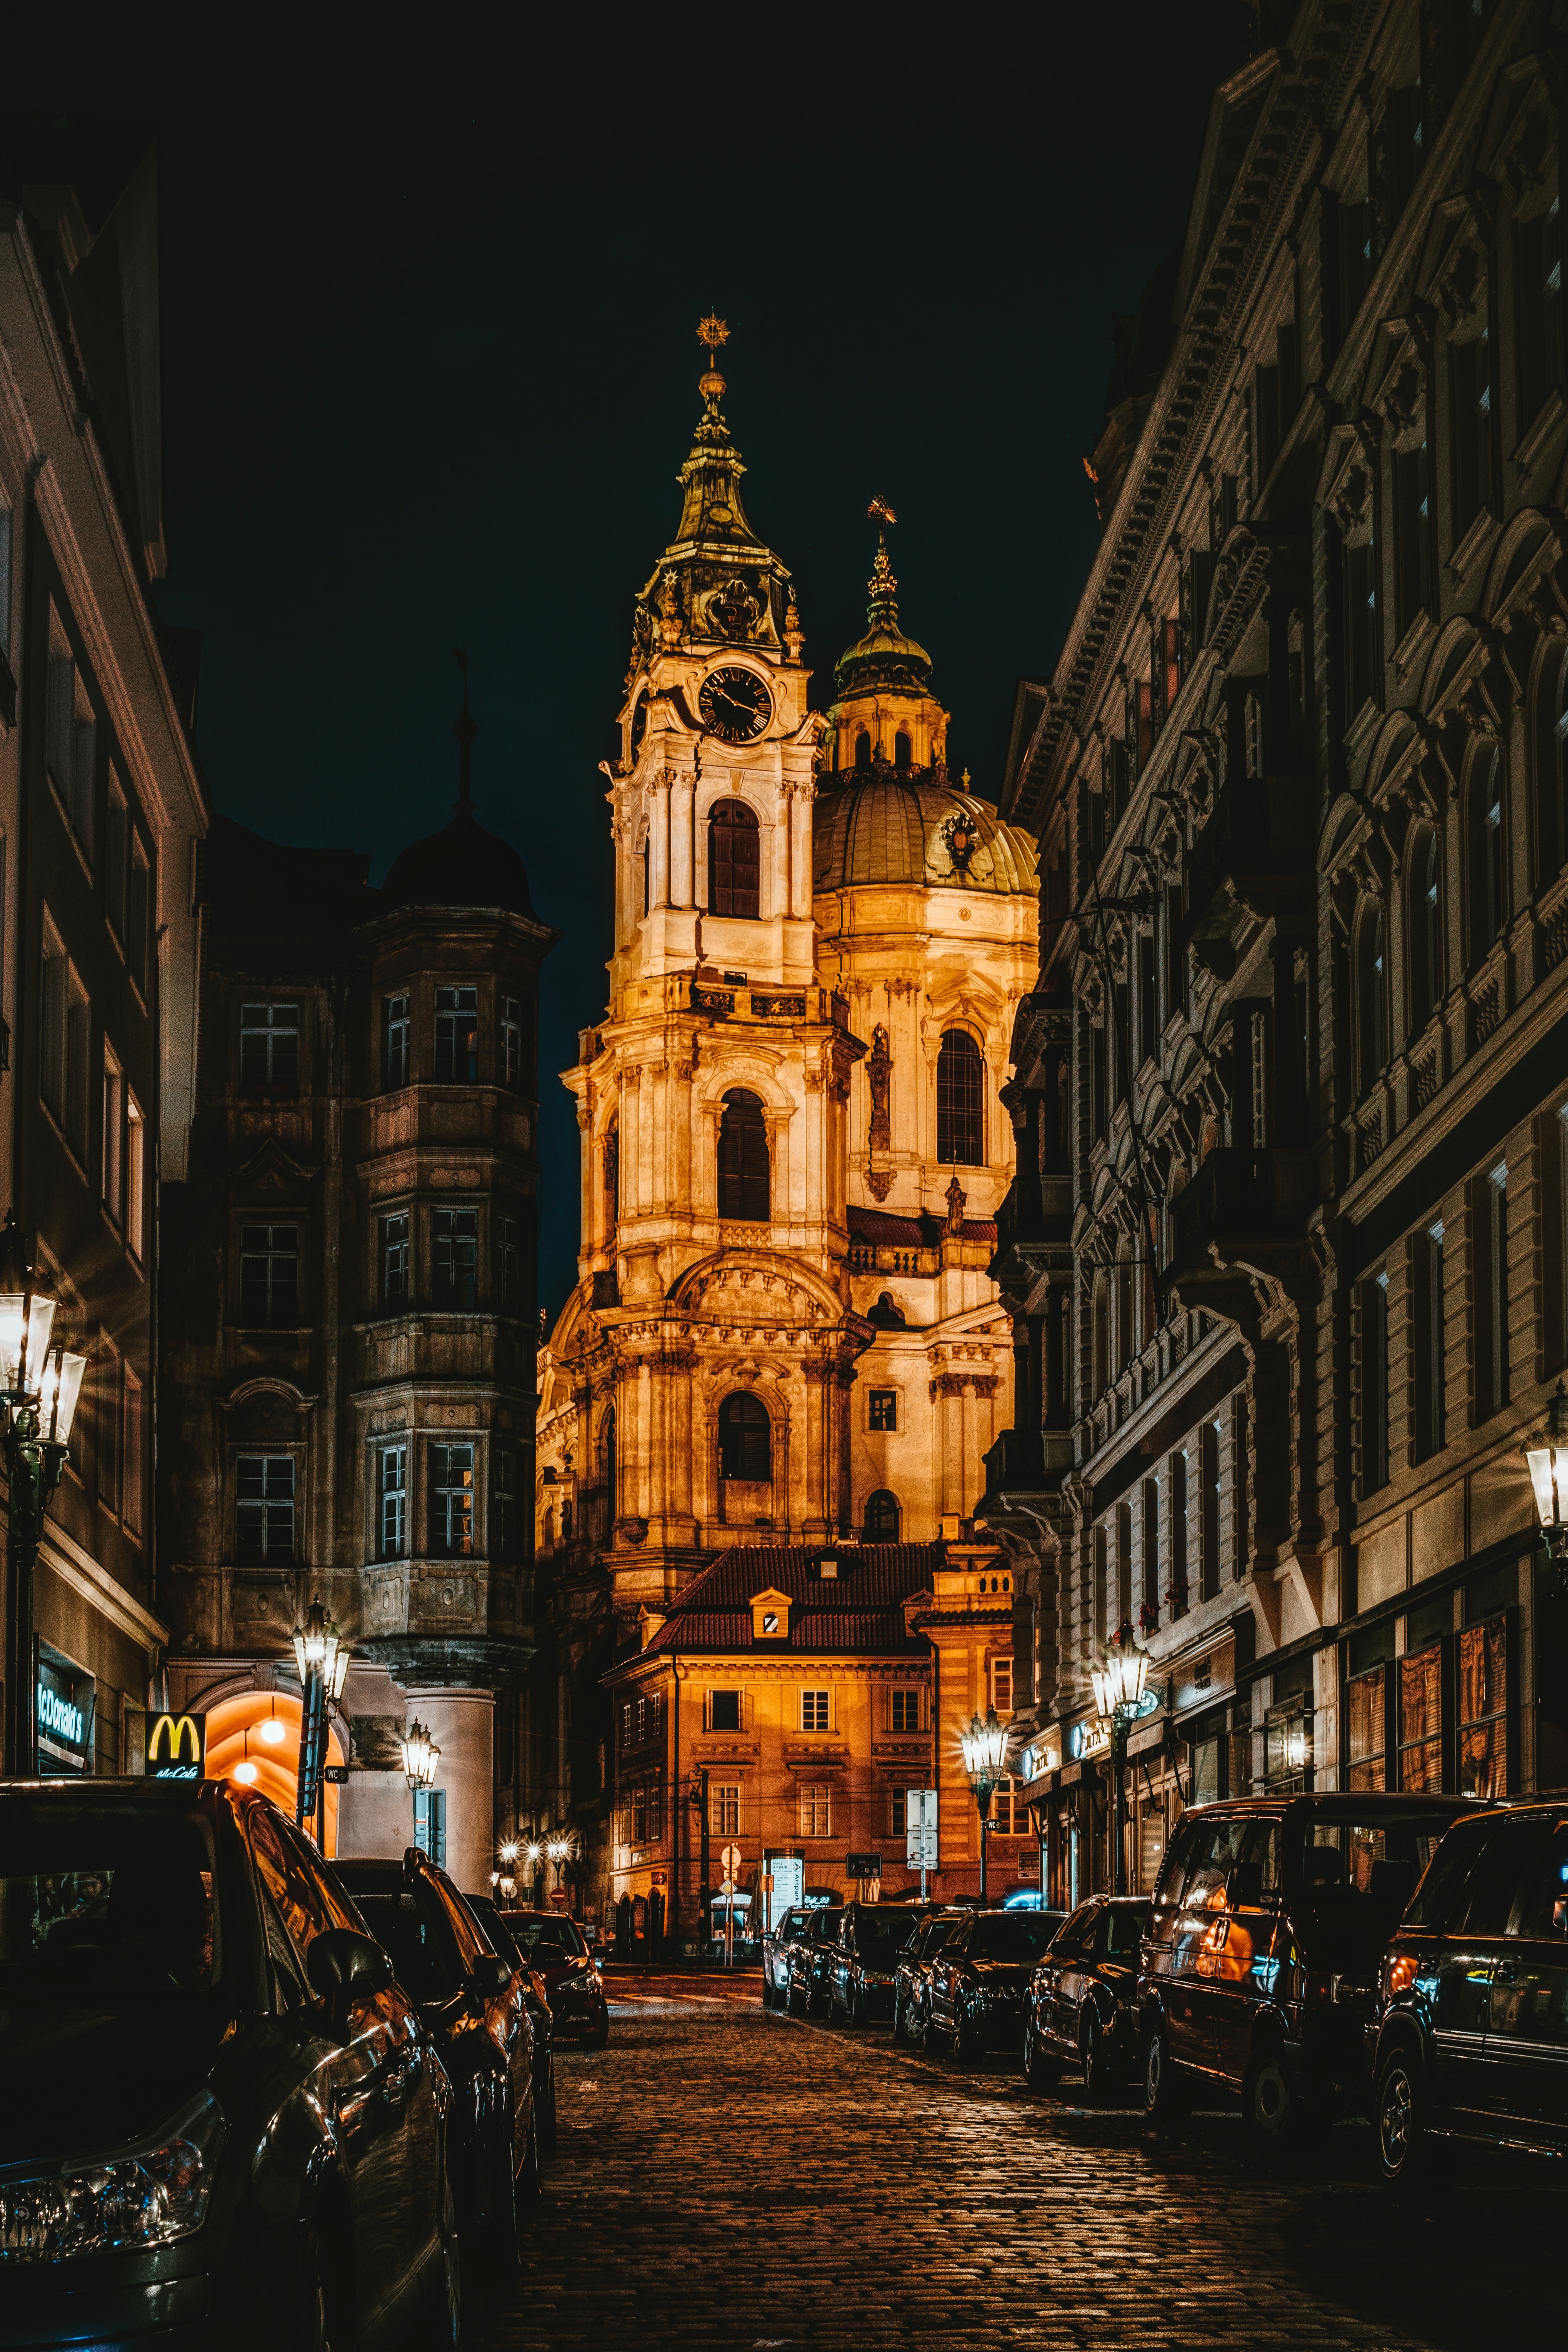
natural, building, wheel, sky, car, window, tire, automotive lighting, vehicle, neighbourhood, road surface, thoroughfare, morning, metropolis, landmark, facade, city, road, metropolitan area, Tints and shades, midnight, street light, darkness, evening, mixed use, downtown, traffic, spire, street, cobblestone, town square, medieval architecture, flowerpot, electricity, church, arch, light fixture, night, winter, cityscape, pedestrian, tourism, classical architecture, headlamp, plaza, reflection, family car, ancient rome, gothic architecture, cathedral